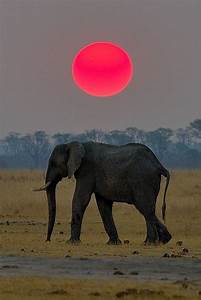
Label: elefante